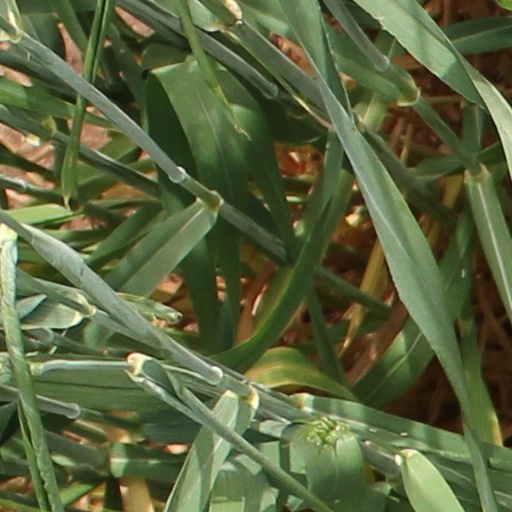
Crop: wheat